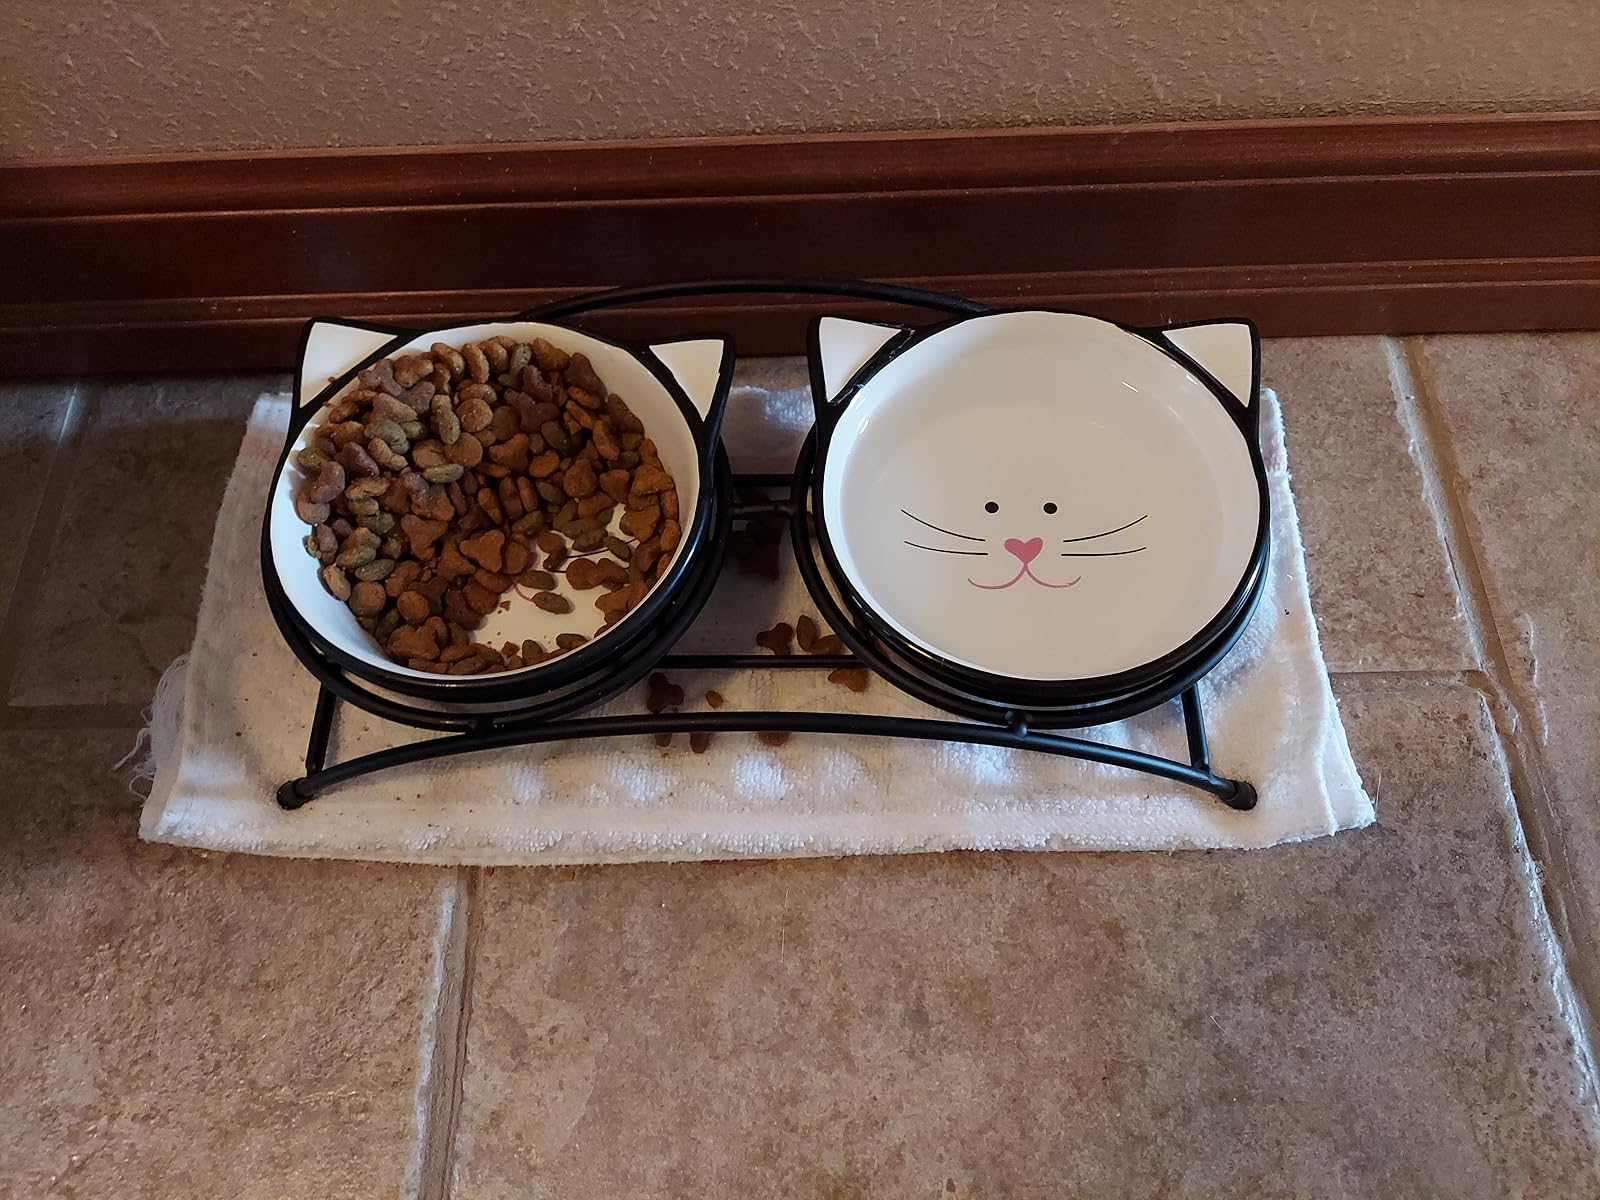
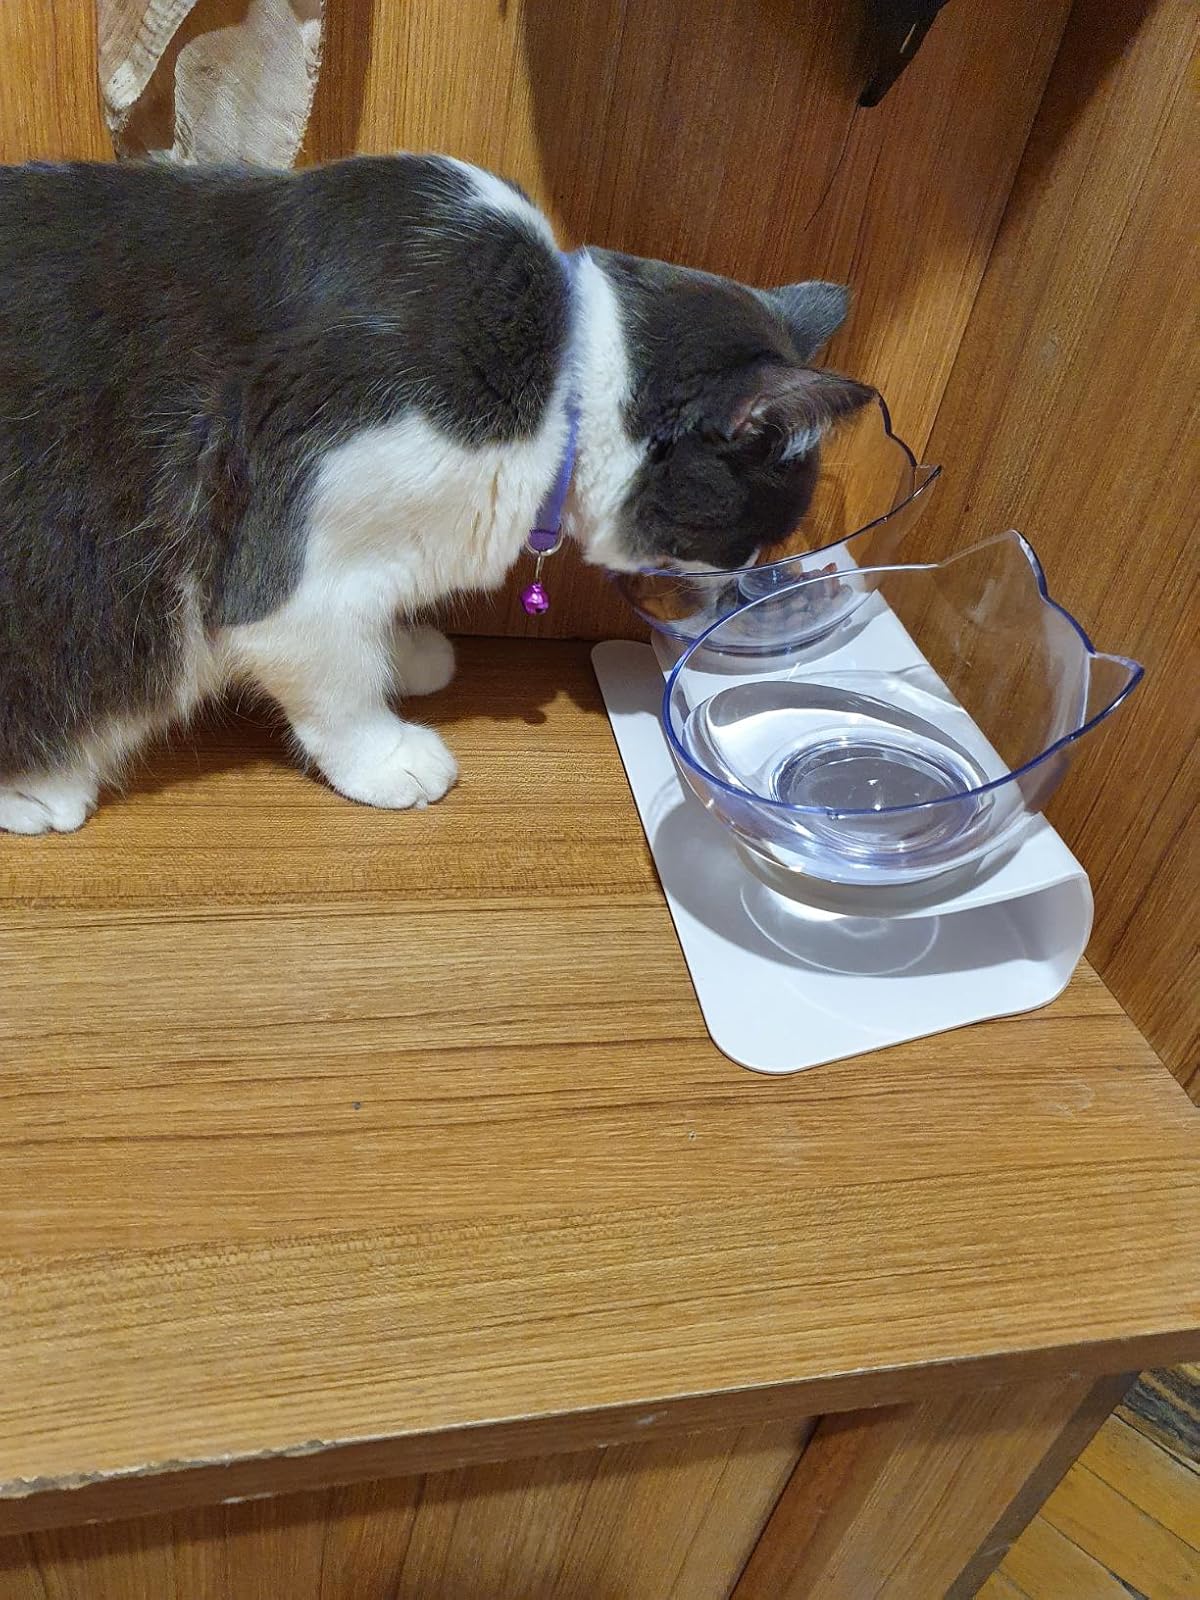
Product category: items_bowl
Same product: no